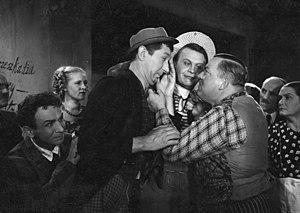
Józef Kondrat né le 3 mars 1902 à Przemyśl et mort le 4 août 1974 à Varsovie est un acteur de cinéma et de théâtre.